Reginald R. Belknap

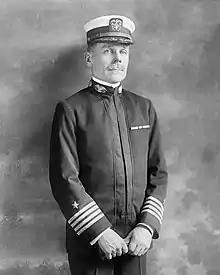
Belknap photographed as a captain

Rear Admiral Reginald Rowan Belknap (26 June 1871 – 30 March 1959) was an officer in the United States Navy. He served in the Spanish–American War, Boxer Rebellion, Philippine–American War, and World War I. He gained distinction in 1909 for his relief work in Italy after the 1908 Messina earthquake and tsunami and for his work in command of the first offensive mining campaign in U.S. Navy history, the laying of the North Sea Mine Barrage in 1918. He was also a published author, an inventor, a member of many professional and social organizations, and an active member of the Episcopal Church, and he played a role in the selection of Amelia Earhart as the first female pilot to make a solo flight across the Atlantic Ocean.